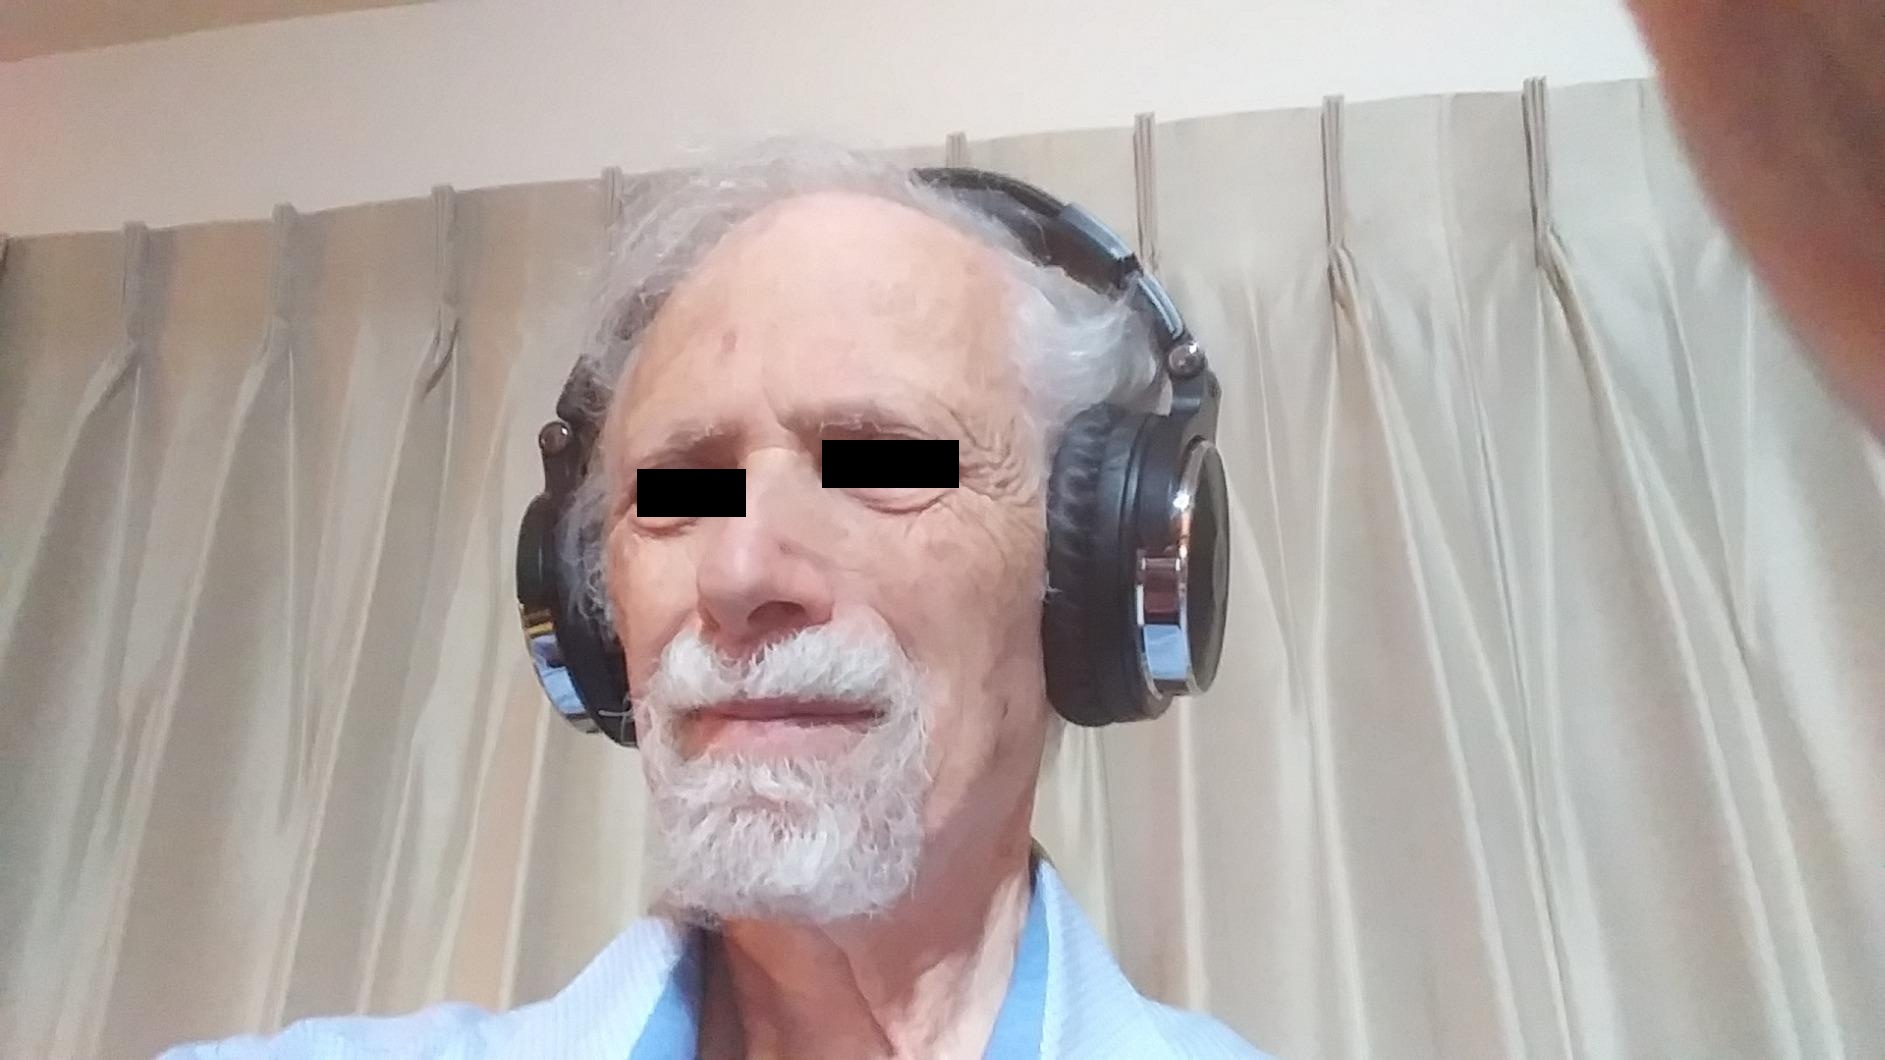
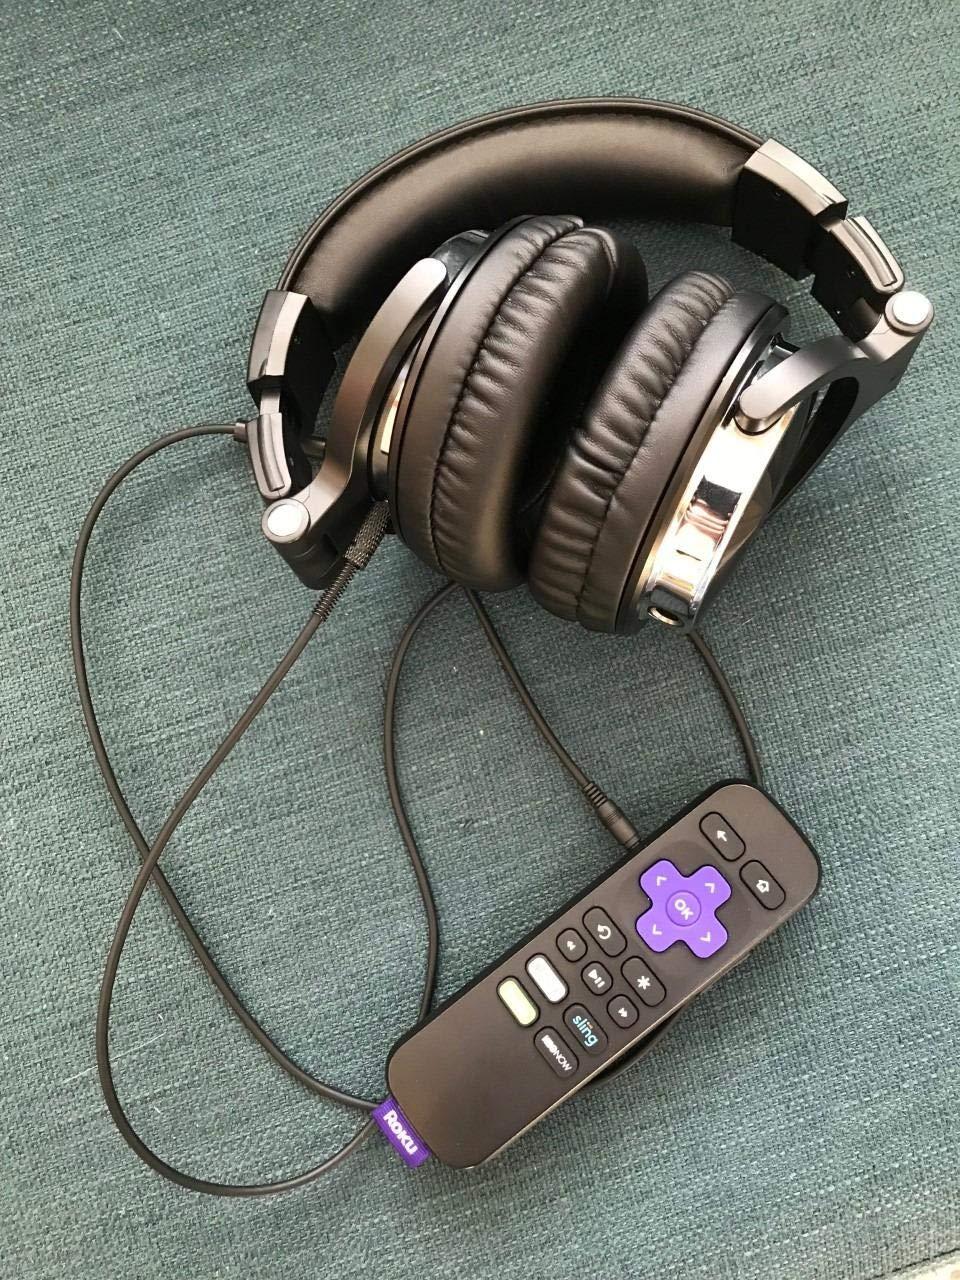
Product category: headphones
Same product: yes